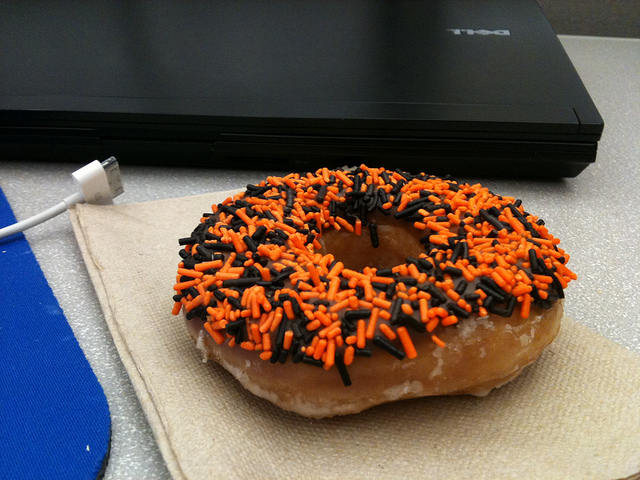
user: Given an image and a question. Answer the question in a short answer. Question: What holiday theme is represented on the donut? Short Answer:
assistant: halloween